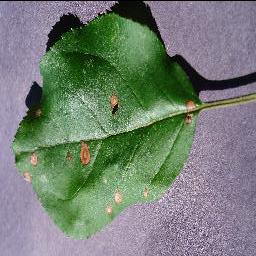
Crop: apple
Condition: black_rot